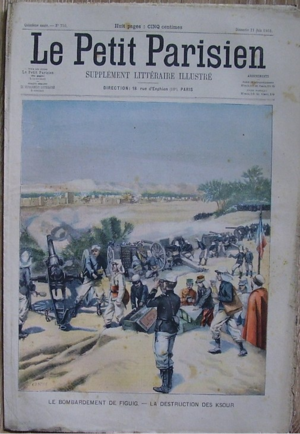
Le petit parisien (1903)
1903 est une année commune commençant un jeudi.
Figuig, est une ville située à l'extrême-est du Maroc, dans la région de l'Oriental, à quelque 368 km au sud de Oujda et à environ 254 km au nord-est de Merzouga.